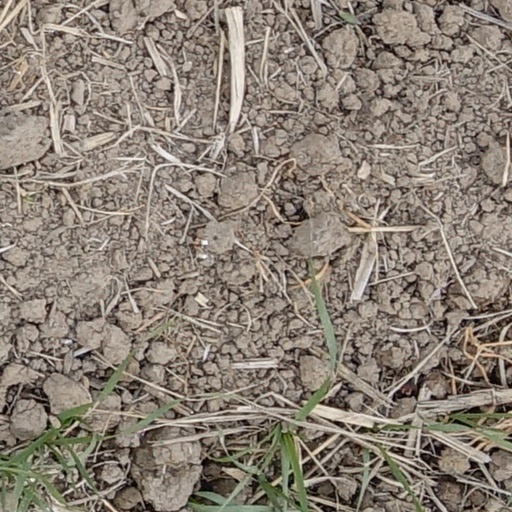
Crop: wheat